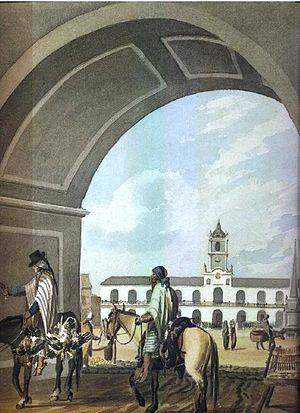
La Recova de Buenos Aires, était une sorte de marché couvert, composé de deux longues galeries alignées, symétriques, compartimentées, sans étage, reliées entre elles par une monumentale arche centrale, et qui se dressait autrefois sur la place de la Victoire, dont elle occupait toute la largeur et séparait donc en deux espaces distincts. Commencé à construire en 1802, l’édifice servit, jusqu’à sa démolition en 1883, de principal centre d'approvisionnement pour les habitants de la capitale argentine.
Buenos Aires [bɥenɔz‿ɛʁ] est la capitale et la ville la plus importante de l'Argentine. Les projections pour 2015 établies en 2005 estiment la population de la ville à 3 090 900 habitants. Son agglomération urbaine, le Grand Buenos Aires, compte 14 500 000 habitants. Les habitants sont appelés « Portègnes » ou « Buenos-Airiens », nom aussi donné aux habitants de la province de Buenos Aires dont ne fait pas partie la capitale fédérale. Ils sont pour la plupart d’origine espagnole ou italienne et la religion prépondérante est le catholicisme.